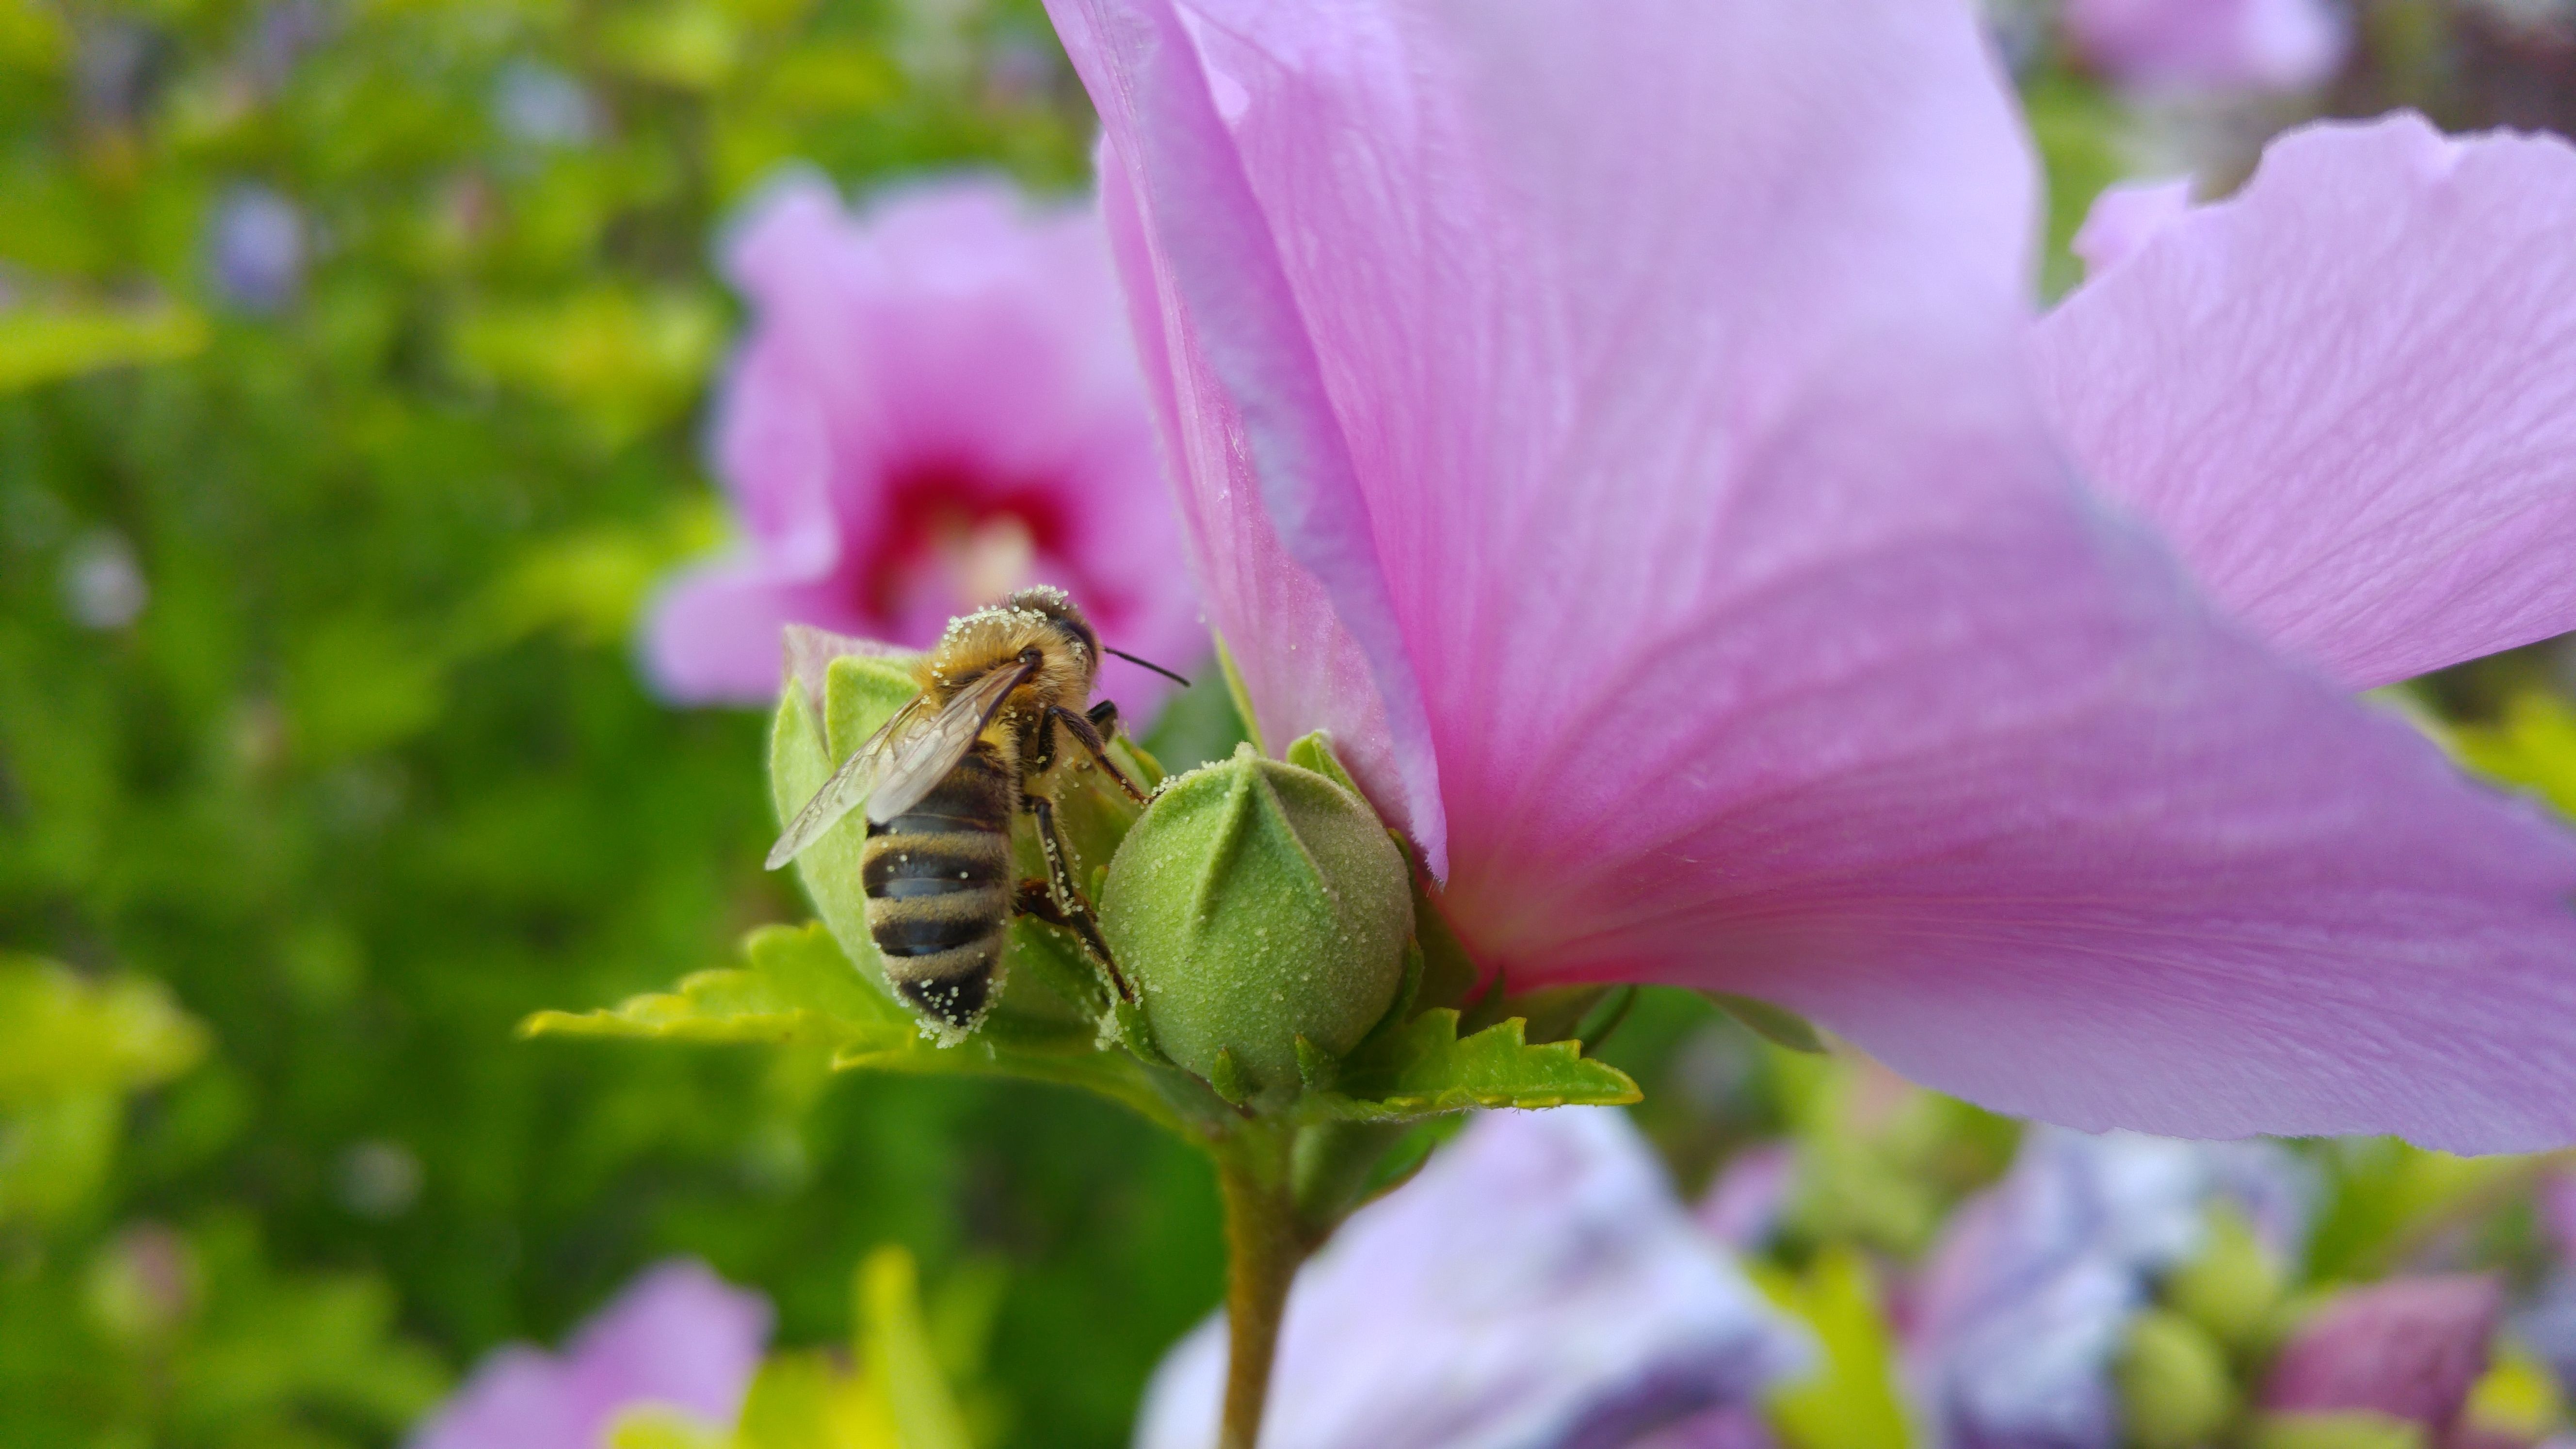
blossom, plant, photography, flower, petal, pollen, insect, botany, flora, fauna, invertebrate, wildflower, close up, bee, hibiscus, nectar, macro photography, flowering plant, honey bee, land plant, membrane winged insect